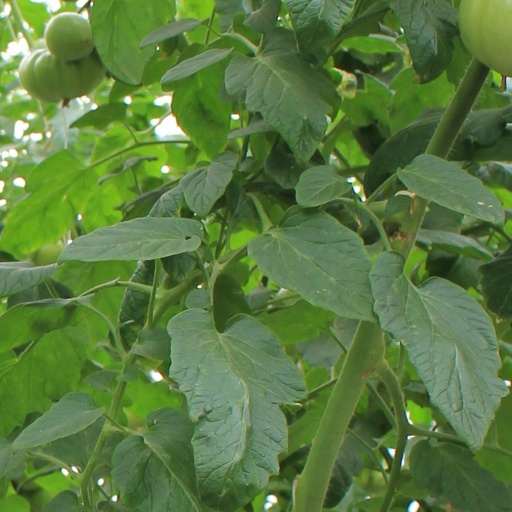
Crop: tomato